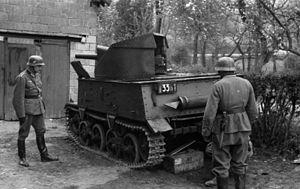
En 1940, l'armée belge n'a pas une capacité suffisante pour affronter l'envahisseur lors de la Seconde Guerre mondiale. Pourtant, un effort militaire sans précédent a été consenti depuis 1936 dans le cadre de la politique de neutralité. Celle-ci a été choisie en conséquence de la faiblesse politique de la France et du Royaume-Uni qui est apparue lorsque ces pays ont renoncé à réagir militairement quand l'Allemagne a réoccupé la Rhur avec la Wehrmacht en contravention avec le traité de Versailles. Cette démonstration de faiblesse face à la politique agressive d'Hitler a conduit le roi Léopold III de Belgique et le gouvernement, appuyés par le Parlement, à craindre de ne plus pouvoir compter sur l'alliance militaire avec la France du traité de 1920, ni sur un support britannique. La Belgique a donc choisi de revenir au statut de neutralité d'avant 1914, tout en obtenant la remise en vigueur de la garantie de la France et de l'Angleterre à défendre l'indépendance belge. En ce faisant, les gouvernants ont placé la Belgique dans un isolement militaire qui contraint ce pays à se préparer seul à l'éventualité d'un conflit avec l'Allemagne.
Les T13 B1 fut utilisé pour remplacer les Carden-Loyd Mk VI d'une mobilité trop faible pour les forêts ardennaises.